Beaufort Sea

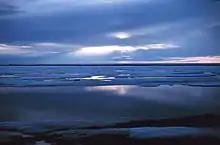
Melting ice in the Beaufort Sea

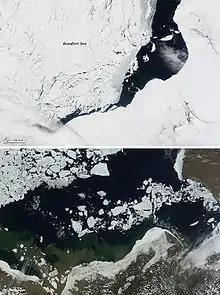
Sea Ice Retreat in the Beaufort Sea

The International Hydrographic Organization defines the limits of the Beaufort Sea as follows: